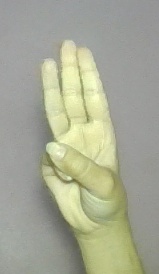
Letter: thaa